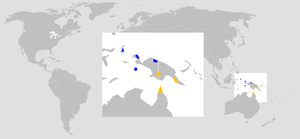
Ohilimia est un genre d'araignées aranéomorphes de la famille des Salticidae.